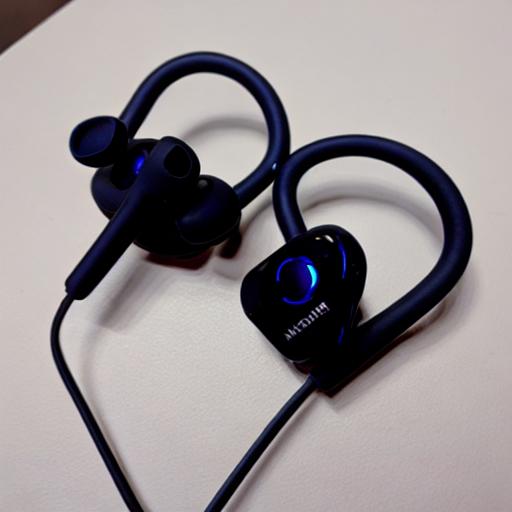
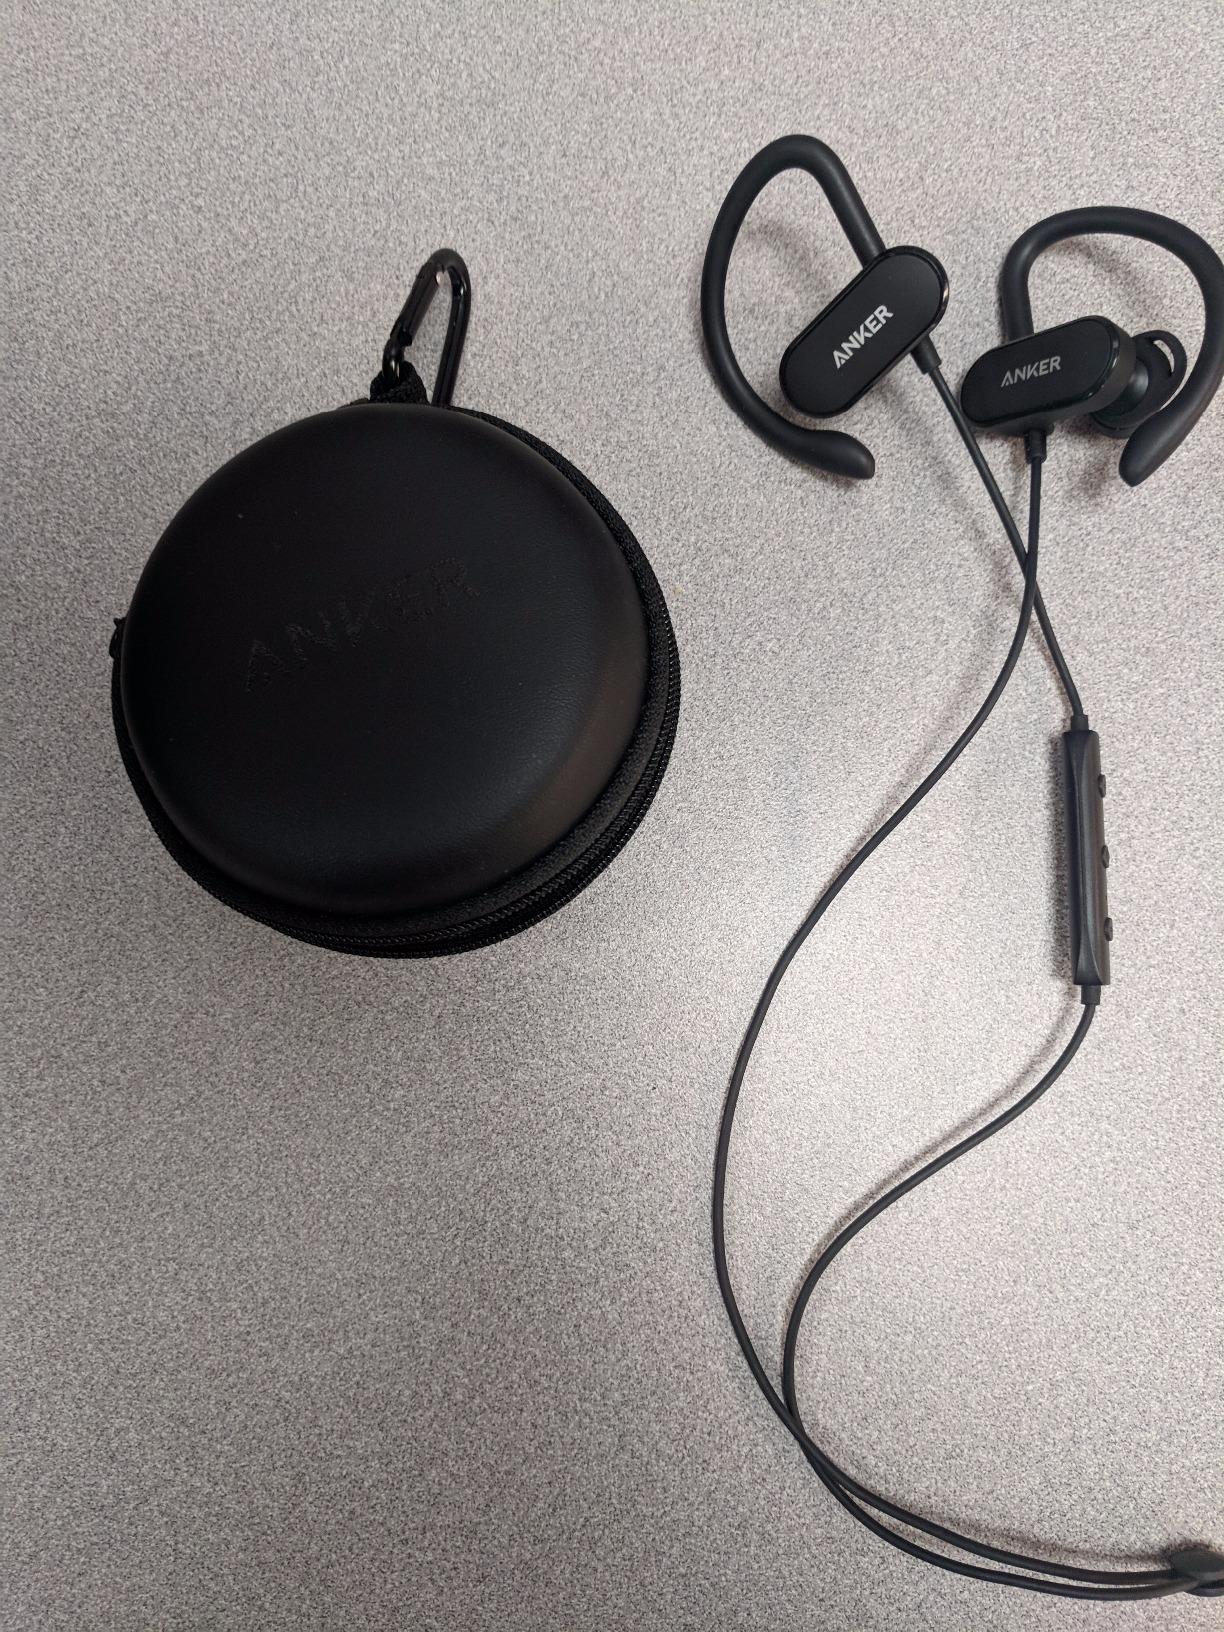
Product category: headphones
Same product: no